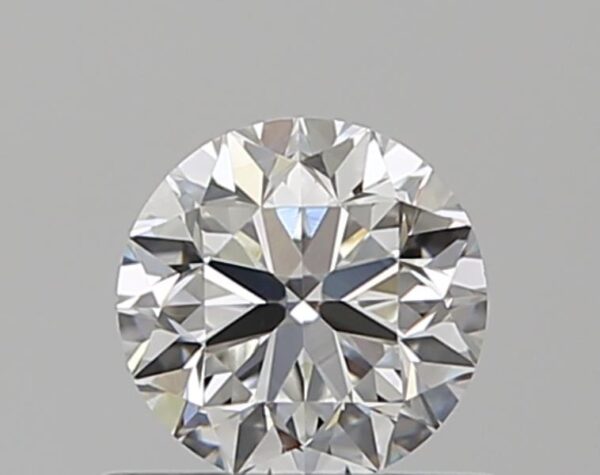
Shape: round
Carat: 0.5
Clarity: VS1
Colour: F
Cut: VG
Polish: EX
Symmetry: VG
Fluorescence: F
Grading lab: GIA
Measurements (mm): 4.93 x 4.99 x 3.19